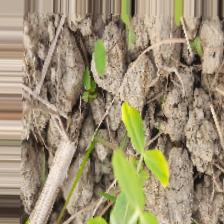
Label: Ascochyta blight